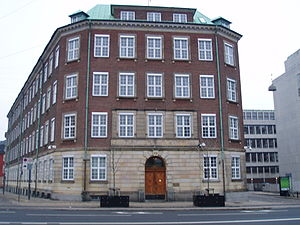
Forsvarsministeriet / Forsvarsministeriet i Danmark
Forsvarsministeriets bygning indtil 2017.
Indgangen til Forsvarsministeriet. Socialministeriet ses til højre.
Forsvarsministeriet er et ministerium under den danske regering, der varetager opgaver vedrørende forsvaret og det civile beredskab. Opgaverne består bl.a. af internationale aktiviteter og samarbejder til støtte for eller etablering af fred. Ministeriets politiske chef er forsvarsministeren.